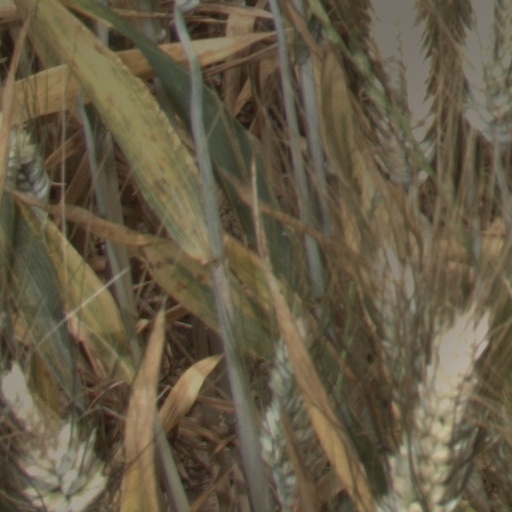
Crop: wheat